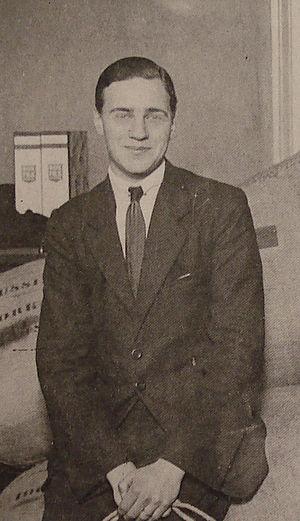
Nikita Alexandrovitch, né le 16 janvier 1900 à Saint-Pétersbourg et décédé le 12 septembre 1974 à Cannes, membre de la maison de Holstein-Gottorp-Romanov, fut prince de Russie.